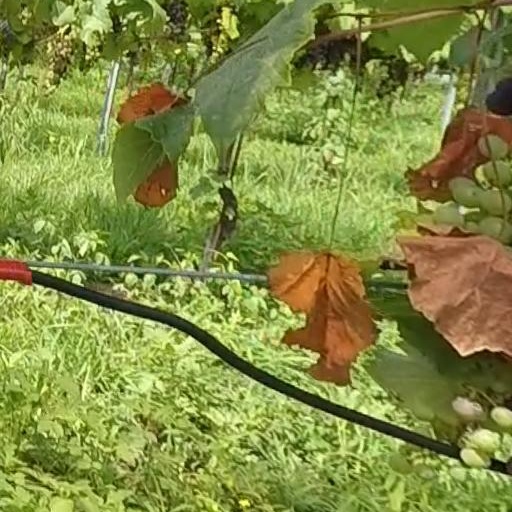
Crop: grape